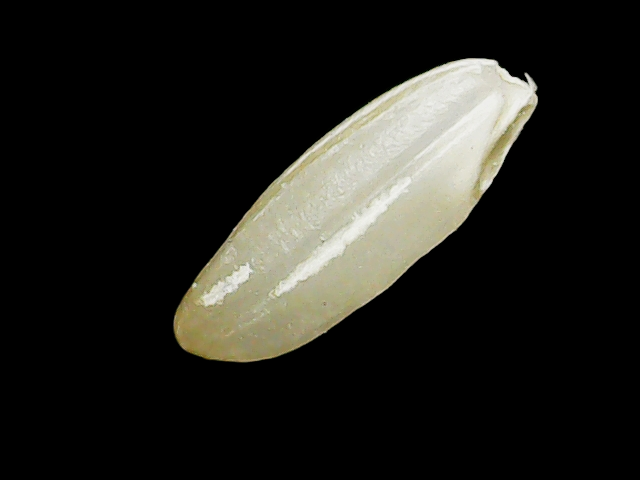
Rice variety: Binadhan23